Eagle Squadron (film)

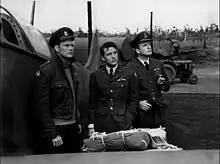
"Eagle Squadron" featured both American and British actors. L-R: Americans Jon Hall and Robert Stack flank British actor John Loder.

The film began as a documentary on real Eagle Squadron pilots, with cooperation with the British Ministry of Information which provided actual aerial combat footage.